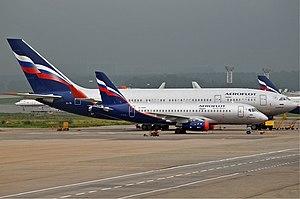
Un avion à fuselage large ou avion gros-porteur ou avion bicouloir est un avion de ligne comportant deux couloirs en cabine passagers au pont principal. Le diamètre caractéristique du fuselage est de 5 à 6 m. Dans une cabine typique de classe économique, les passagers sont assis de sept à dix côte à côte, permettant une capacité de 200 à 850 passagers. Par comparaison, un avion à fuselage étroit caractéristique a un diamètre compris entre 3 et 4 m, avec un seul couloir dans la cabine et accueille entre deux et six passagers côte à côte.